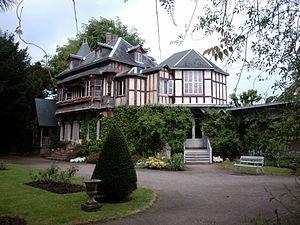
Le Clos Arsène Lupin, Maison Maurice Leblanc est un musée consacré au héros de fiction imaginé par l’écrivain Maurice Leblanc : Arsène Lupin.